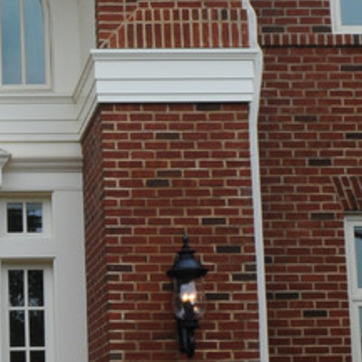
Material: brick